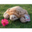
Label: turtle